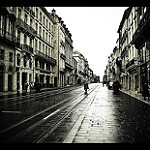
Label: street